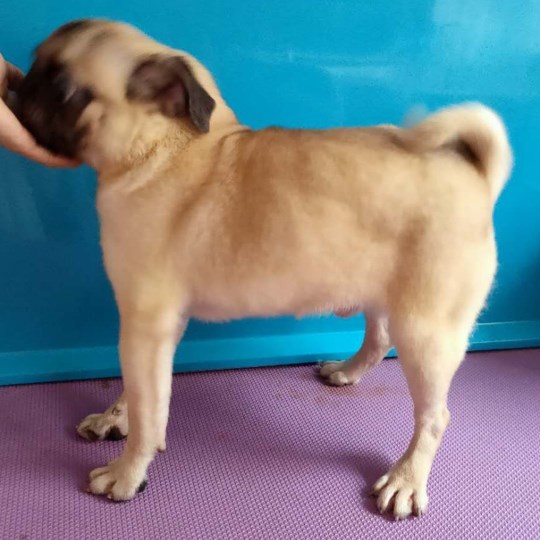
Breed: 798-n000130-pug